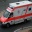
Label: ambulance